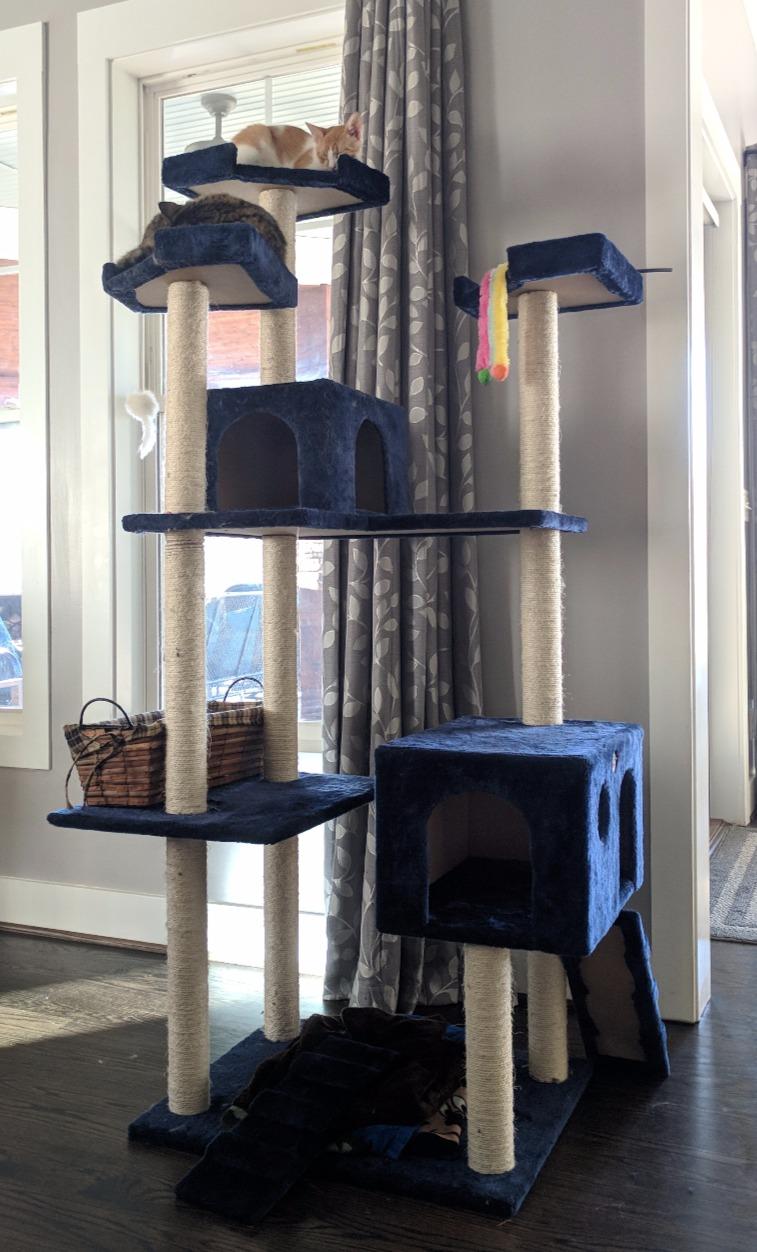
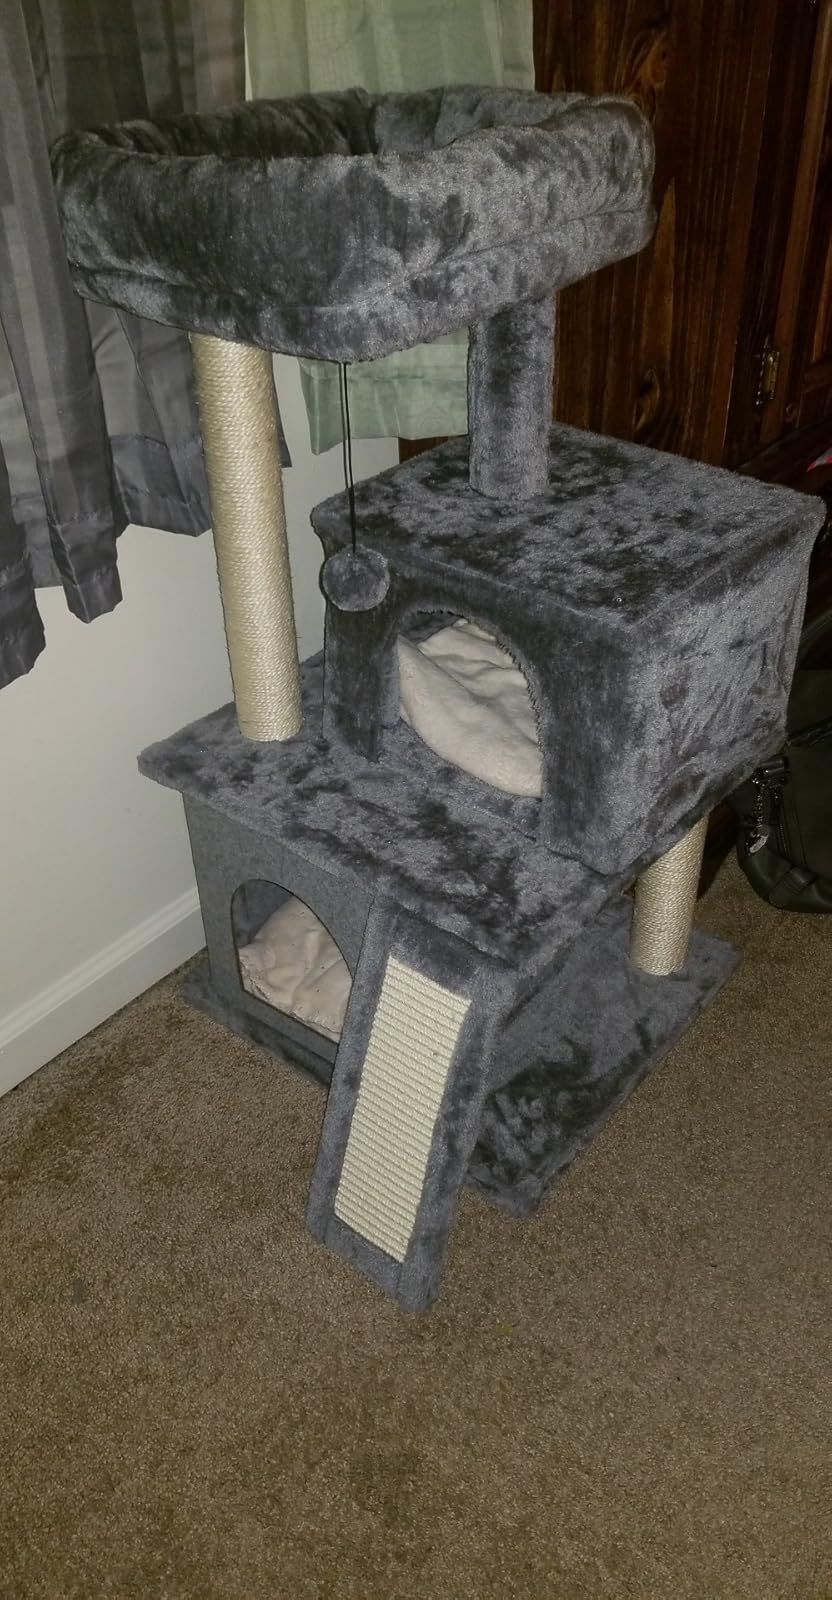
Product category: items_cat tree
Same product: no